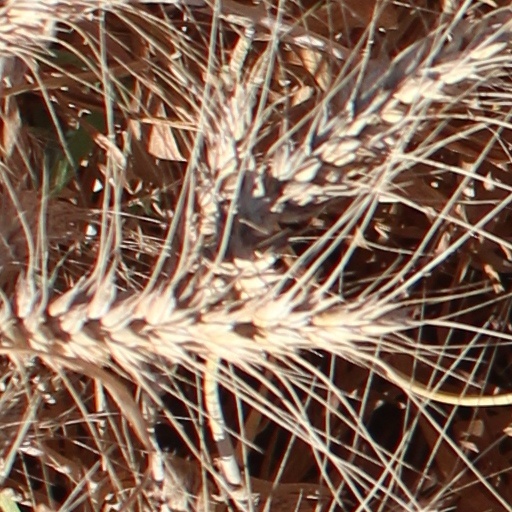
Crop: wheat